Baščaršija

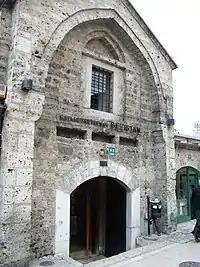
One of the entrances to Gazi Husrev-beg's Bezistan

Before the arrival of the Ottomans in the largest settlement on Sarajevo field was the village square Tornik, which was located at the crossroad of the roads where today is the Ali Pasha's Mosque. Baščaršija was built in 1462 when Isa-Beg Isaković built the Ishaković han, in addition to its many shops.